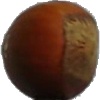
Label: Nut Forest 1